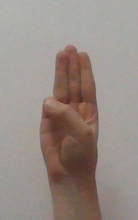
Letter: thaa